Kim Clijsters

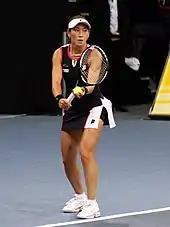
Ai Sugiyama about to serve

In the early part of the season, Clijsters and Sugiyama won three titles on hard courts. However, they did not win any big titles through May, losing in the Australian Open quarterfinals to the Williams sisters and finishing runners-up at their first two Tier I finals. They entered the French Open and Wimbledon and made it to the finals at both events. Clijsters and Sugiyama defeated the top seeds Ruano Pascual and Suarez in both finals for Clijsters's first two Grand Slam tournament titles. The French Open final was a tighter match, ending 9–7 in the third set. Despite these titles, the duo remained behind Ruano Pascual and Suarez in the rankings until August when Clijsters became world No. 1. She held the top ranking for four non-consecutive weeks. The pair were the top seeds at the US Open, but withdrew in the second round due to rain delaying Sugiyama's fourth round singles match for three days. They ended the season by finishing runners-up to Ruano Pascual and Suarez at the WTA Tour Championships. Despite Clijsters's success in 2003, she seldom played doubles during the rest of her career.